Jane Sanders

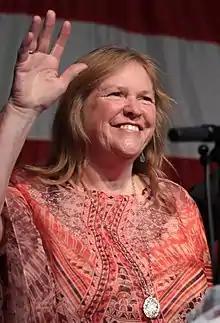
Sanders in 2019

Mary Jane O'Meara Sanders (née O'Meara, formerly Driscoll; born January 3, 1950) is an American social worker, college administrator, activist, and political strategist. She was provost and interim president of Goddard College (1996–1997) and president of Burlington College (2004–2011). In 2017, she founded the think tank The Sanders Institute. She has been married to U.S. Senator Bernie Sanders since 1988. She has also served as the first lady of Burlington, Vermont, during her husband's term as mayor.